Brahma Vaivarta Purana

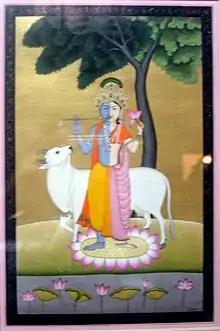
Ardhanarishvara form of Radha Krishna

The "Brahmavaivarta Purana" focuses on Vishnu and in particular Krishna like the "Bhagavata Purana", but its stories and legends have been far less popular than the "Bhagavata" text. Its style has been called "insipid, puerile", and its content and layout of a form so different from the other Puranas that Wilson wrote, "the "Brahmavaivarta Purana" has not the slightest title to be regarded as a Purana".